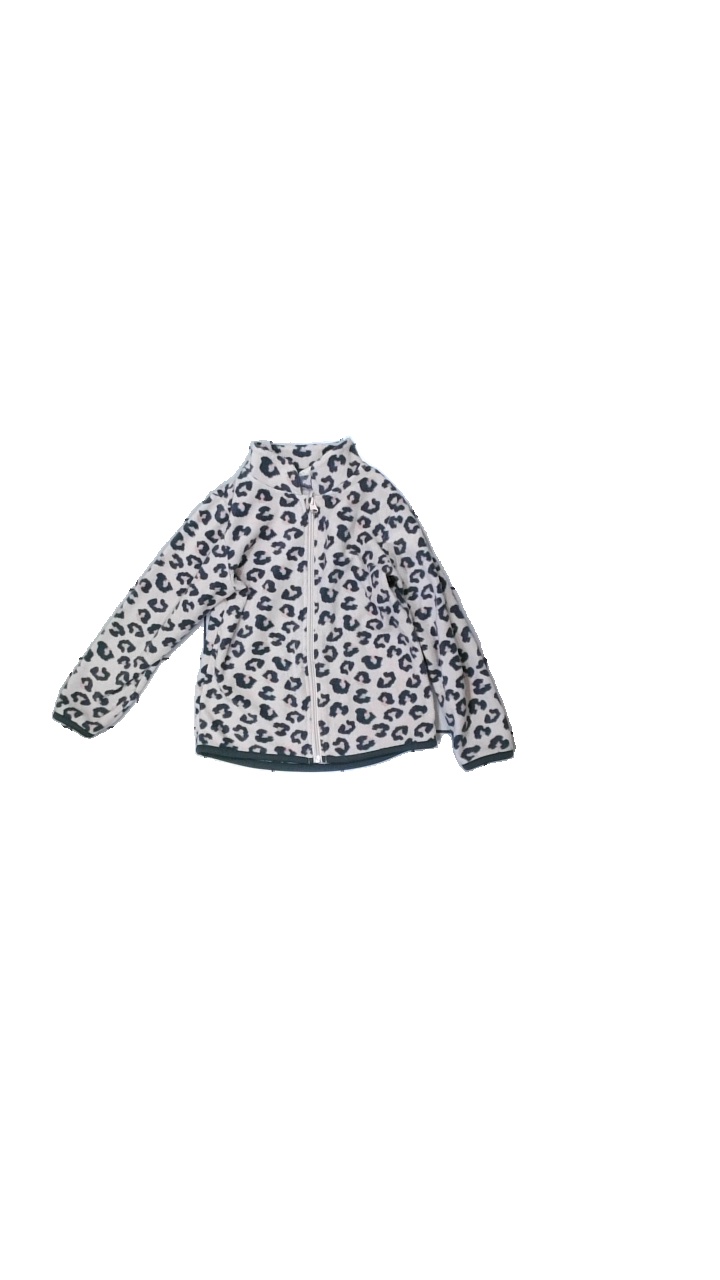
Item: Sweater (Children)
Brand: Uniqlo
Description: pink sweater with zipper
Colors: Pink, Grey
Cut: Regular
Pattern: Animal print
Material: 100% Polyester
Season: All
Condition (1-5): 2
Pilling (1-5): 2
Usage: Recycle
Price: <50